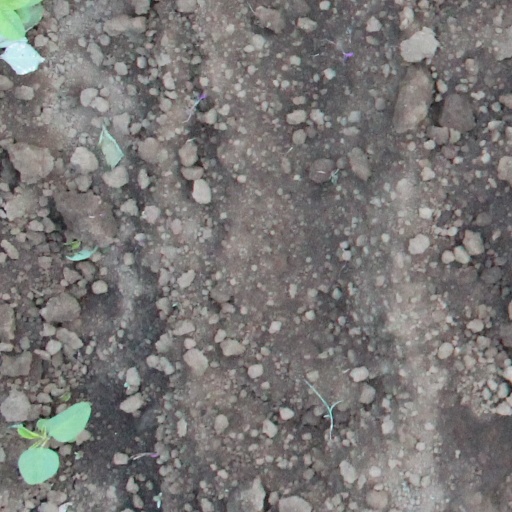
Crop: soybean